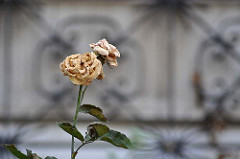
Flower: rose